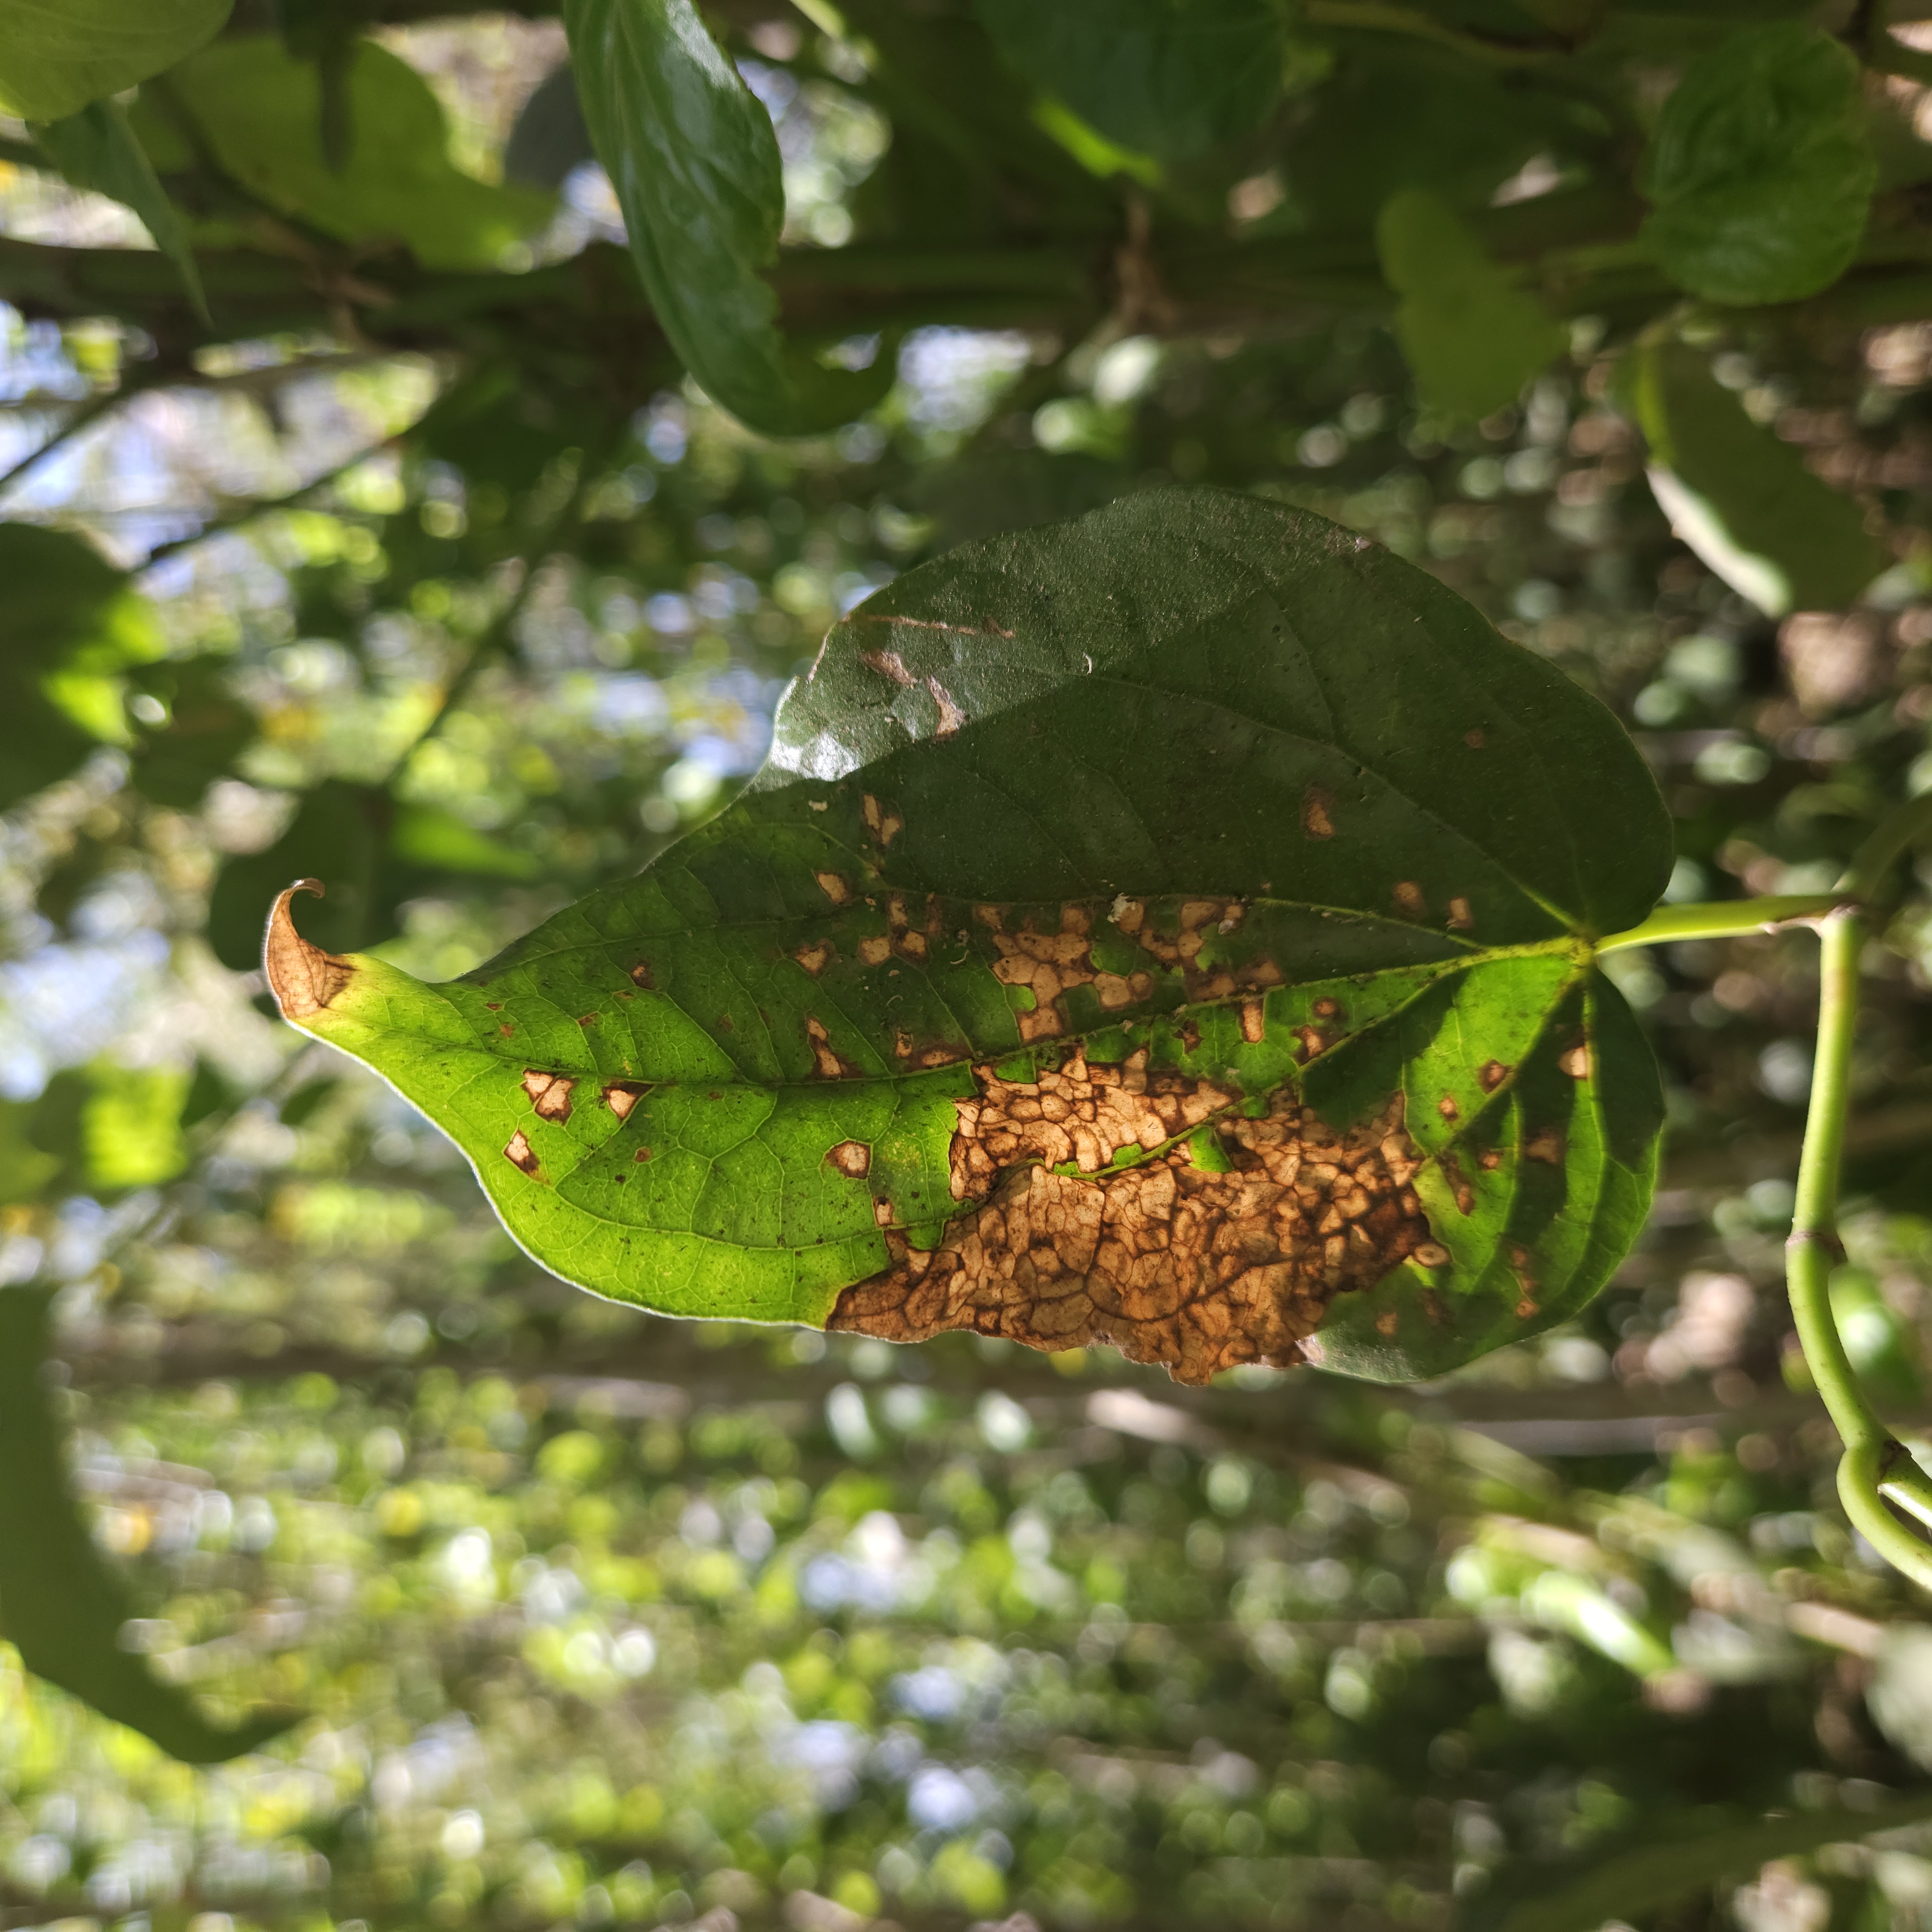
Label: Diseased